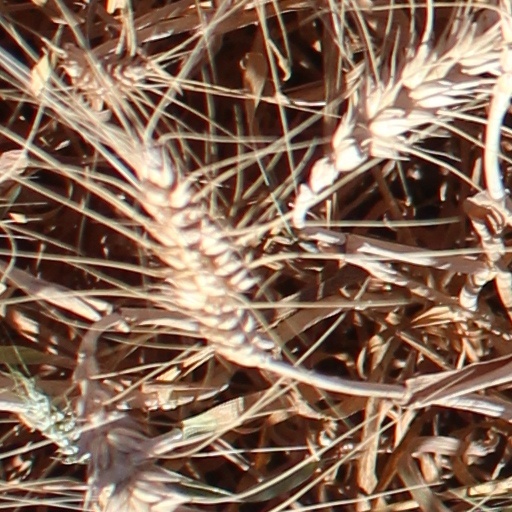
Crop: wheat